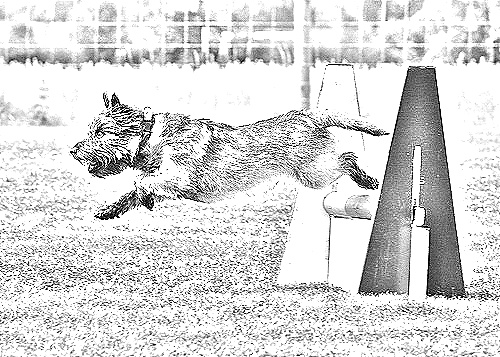
Portrait style: Sketch Portrait